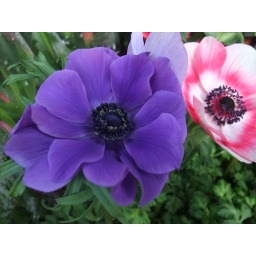
winter cold in taipei at flower market